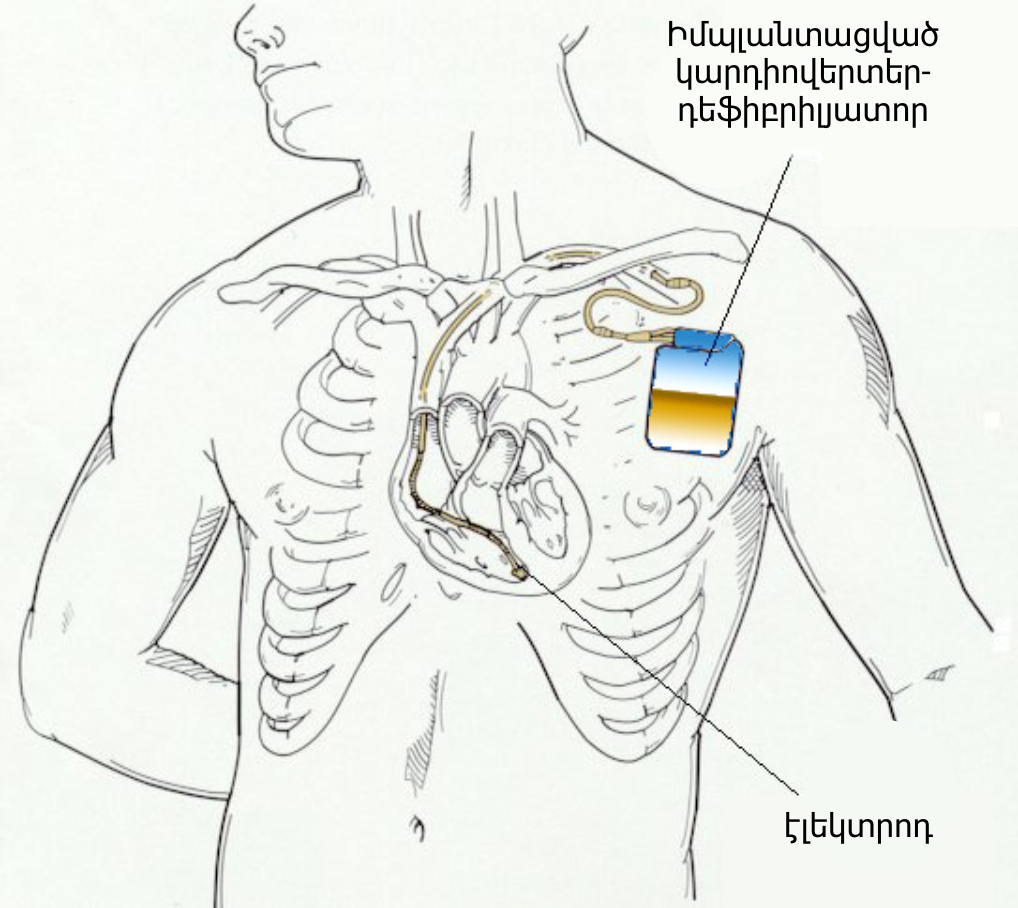
Automatic implantable cardioverter defibrillator.
Specialty: biomedical engineering / devices